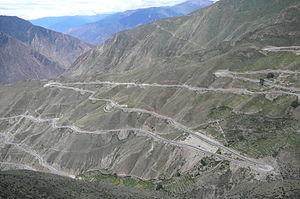
La route nationale chinoise 318 est une route nationale qui traverse la Chine d'est à l'ouest depuis Shanghai jusqu'à Zhangmu, à la frontière sino-népalaise.